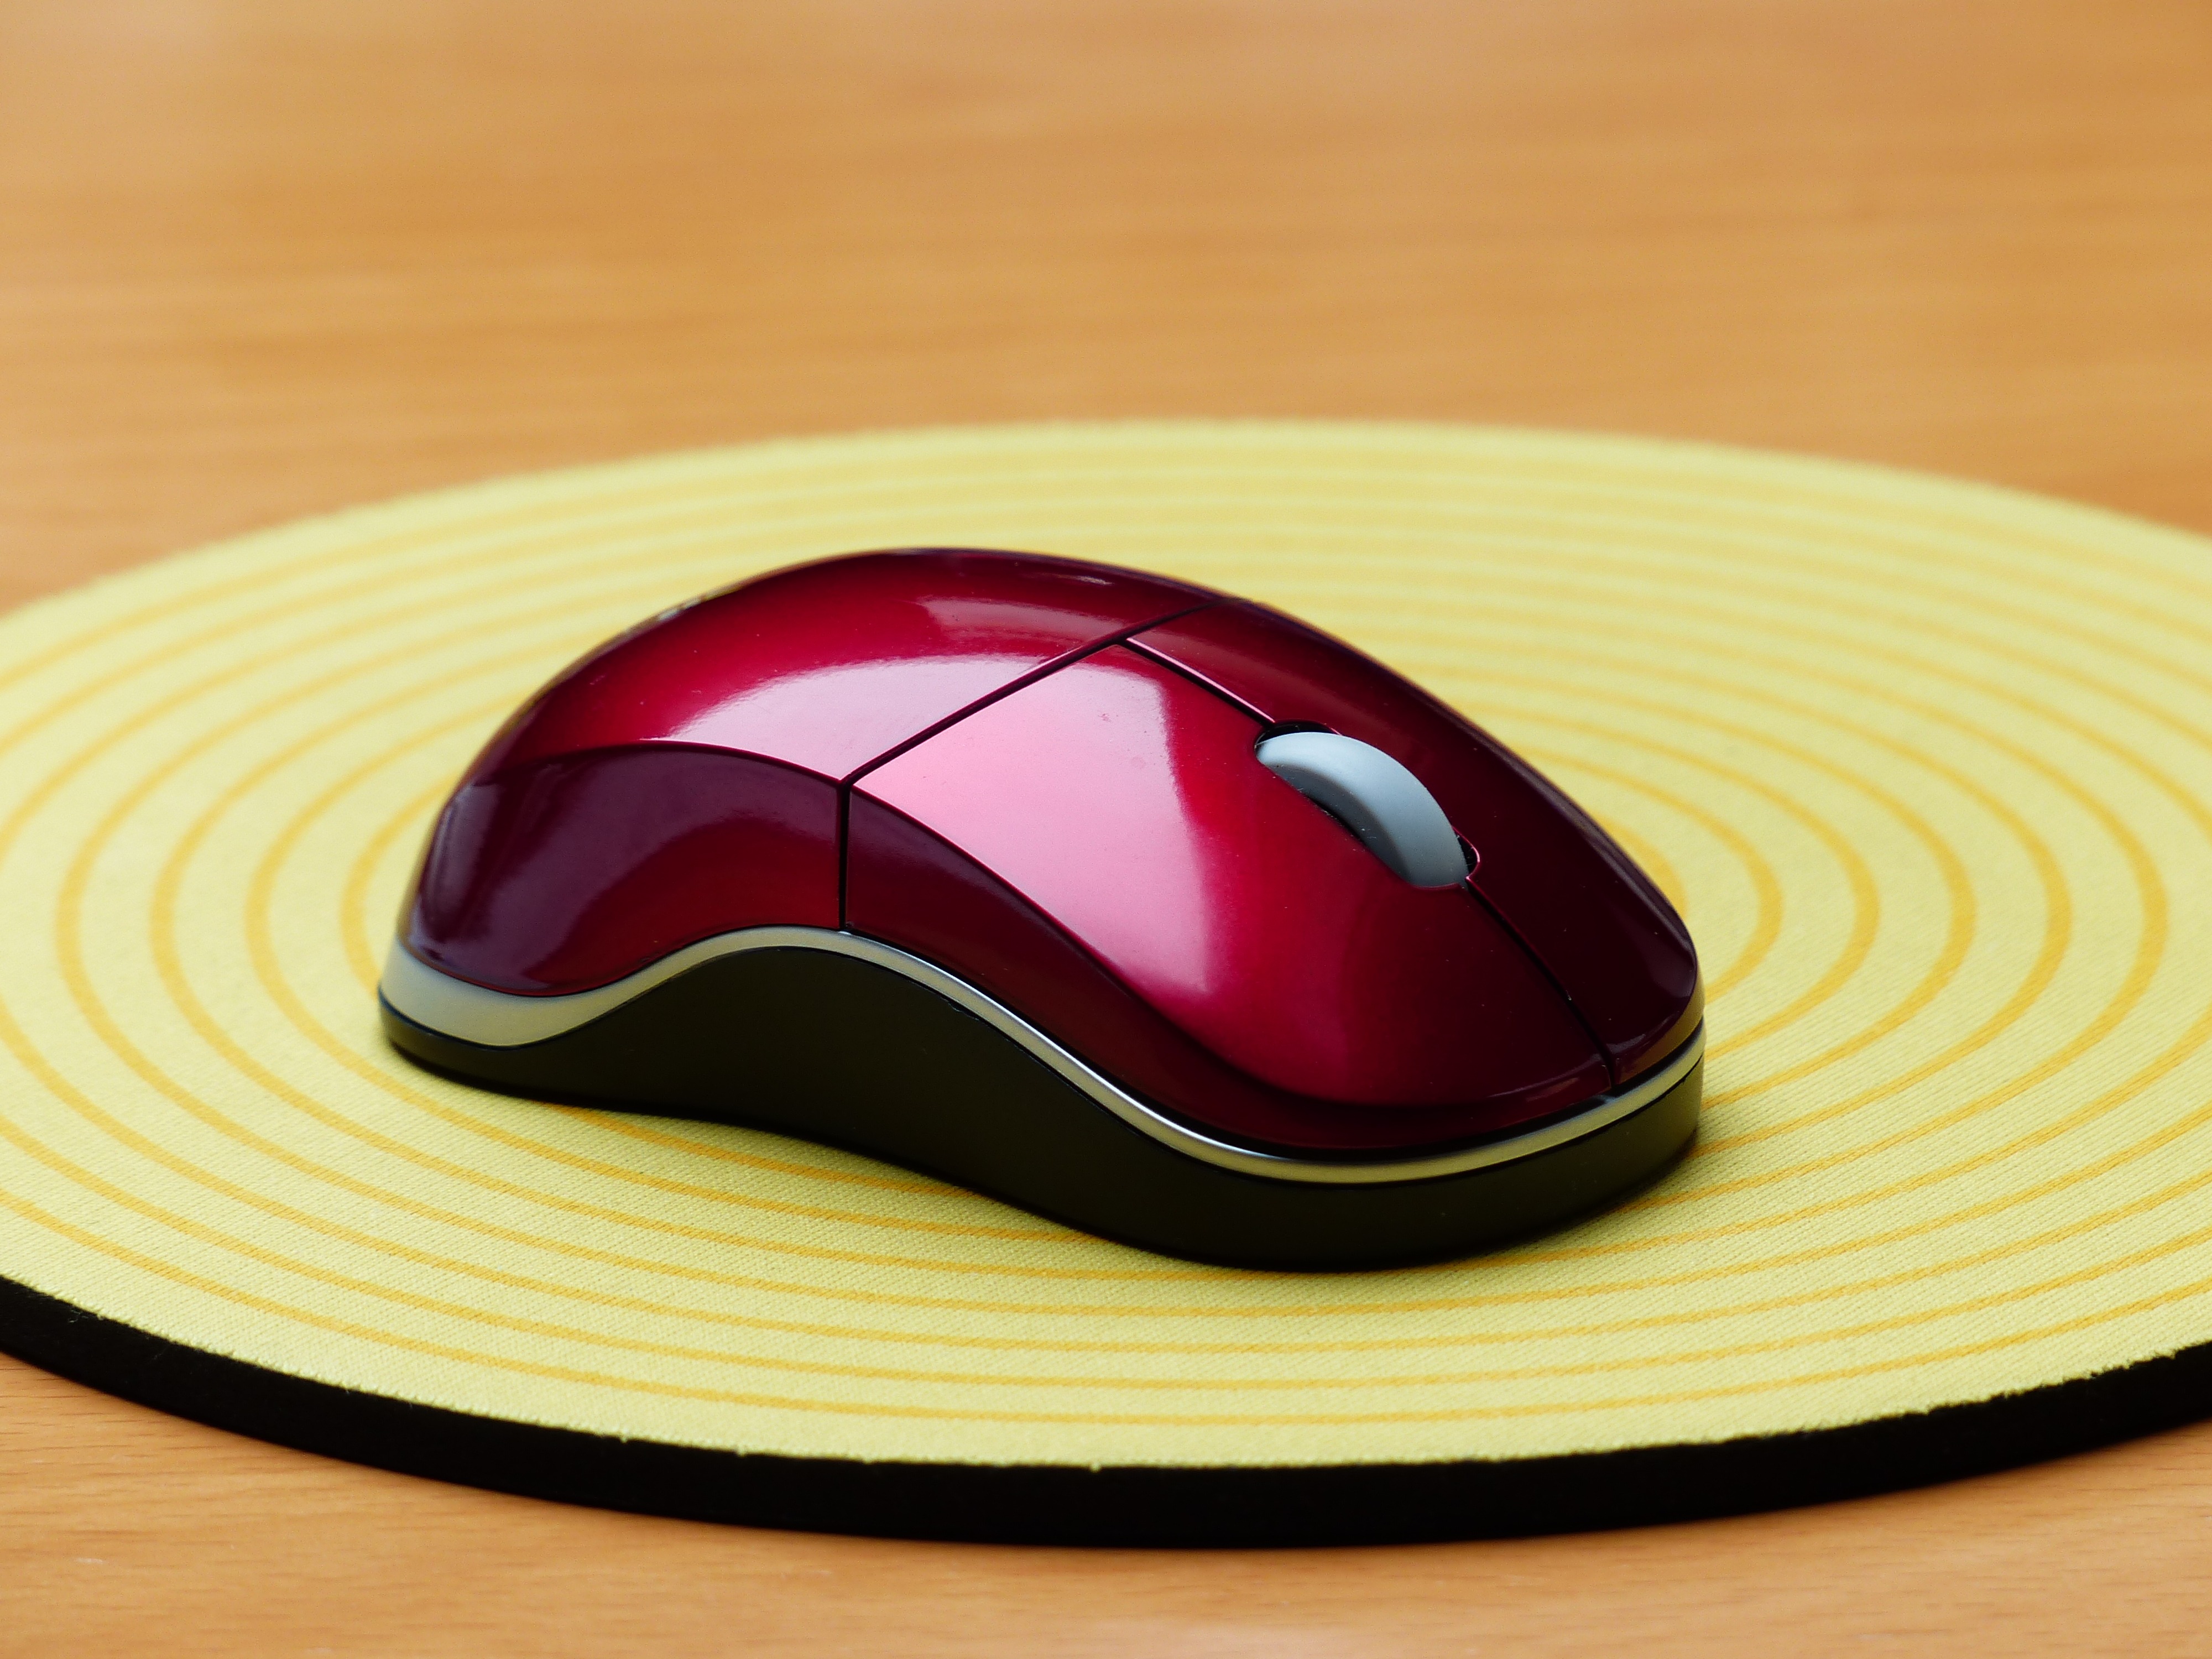
computer, technology, mouse, red, hardware, shiny, peripheral, input device, computer mouse, electronic device, computer component, mouse pad